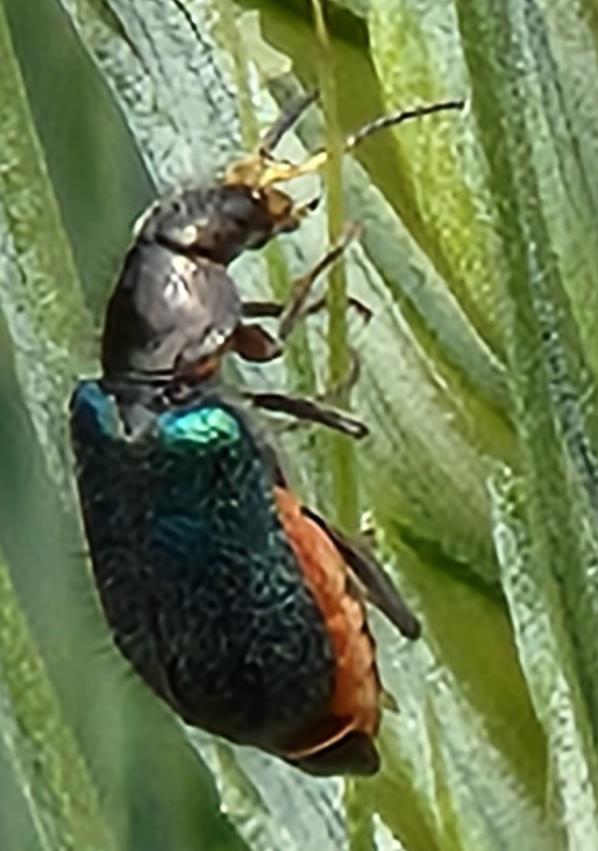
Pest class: predators